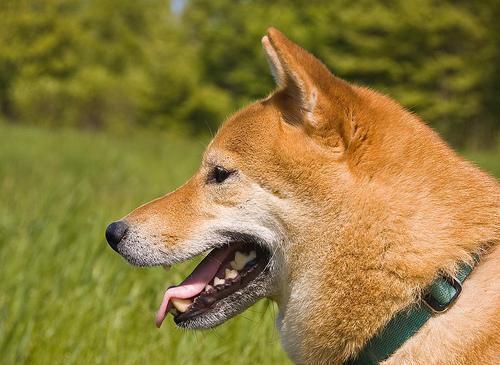
shiba inu